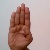
The image shows a hand gesture representing the letter 'B' in Indian Sign Language.